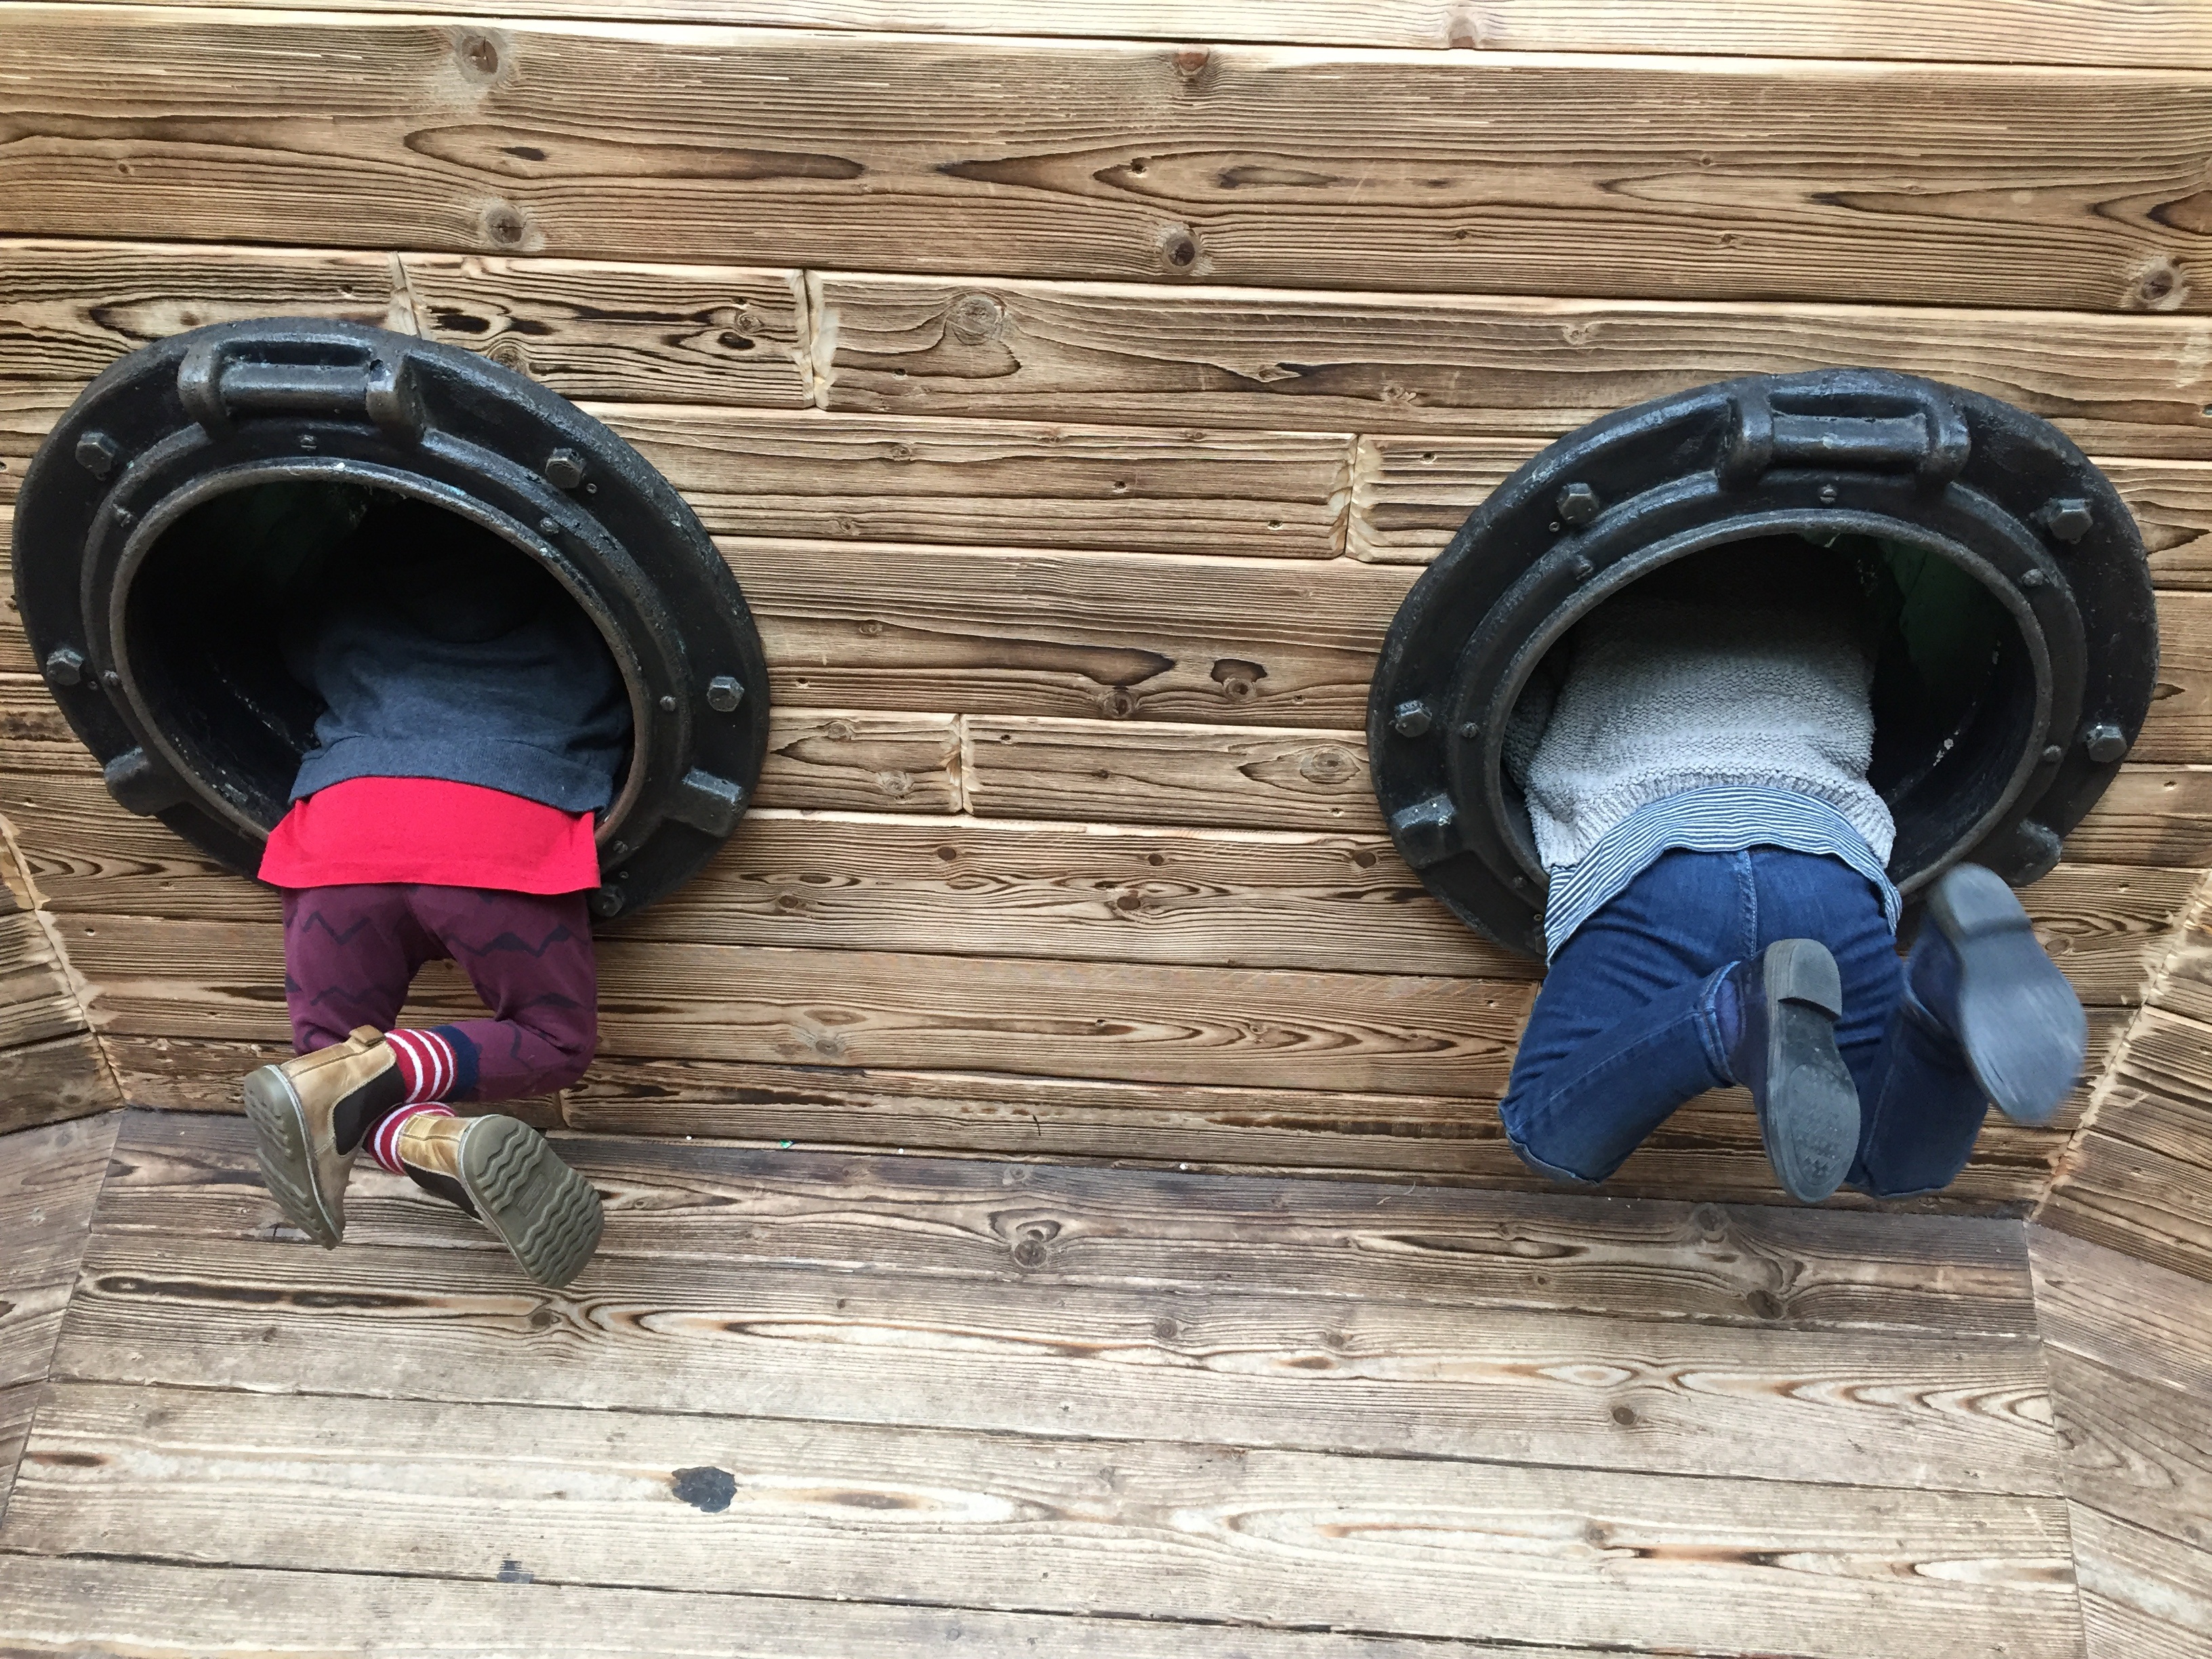
outdoor, wood, girl, wheel, boy, child, blue, childhood, tire, preschooler, family, kids, fun, happy, happiness, toddler, footwear, little, siblings, sister, brother, man made object, automotive tire